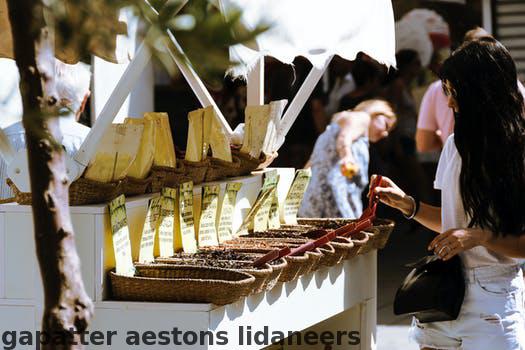
Label: Watermark